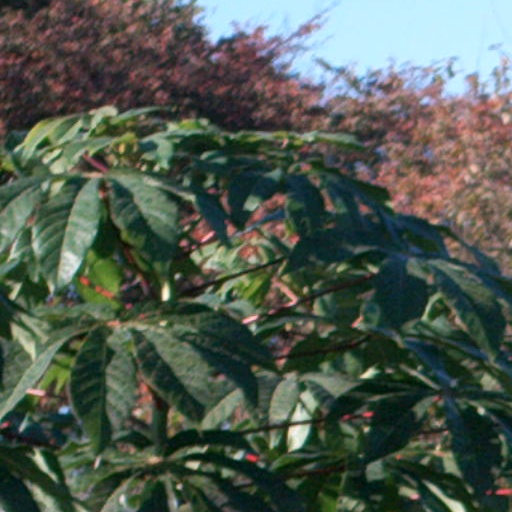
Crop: cassava